Yad Natan

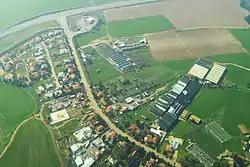

Yad Natan ("lit." Memorial for Natan) is a moshav in southern Israel in Hevel Lakhish, near the town of Kiryat Gat. It is part of the Lakhish Regional Council. In it had a population of .